Volusia County, Florida

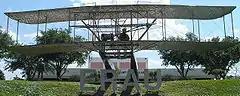
The life-sized Wright Flyer statue at the Embry-Riddle Aeronautical University Daytona Beach campus.

Volusia County is bordered on the west by the St. Johns River and Lake Monroe, and by the Atlantic Ocean to the east. Roughly the size of Rhode Island, Volusia is situated northeast of Orlando, north of the Kennedy Space Center, and south of Jacksonville.